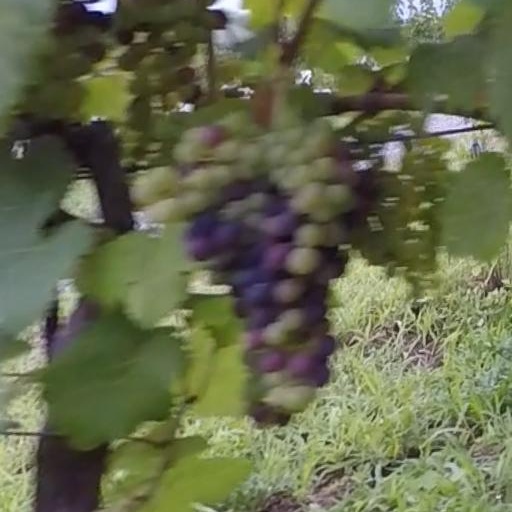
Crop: grape